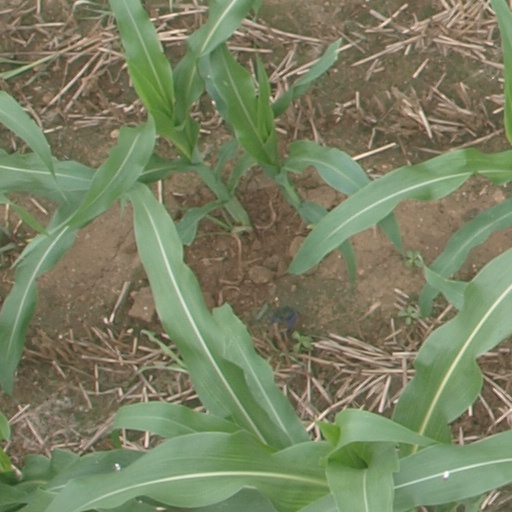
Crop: maize; corn